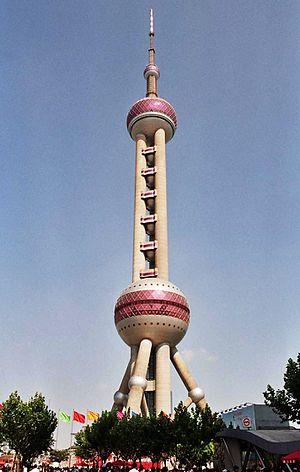
Cette page dresse la liste des plus hauts gratte-ciels du monde.
La Perle de l'Orient est une tour de télévision située à Shanghai en République populaire de Chine. Elle est située dans le quartier d'affaires de Lujiazui dans le district de Pudong près de la rivière Huangpu, face au Bund sur l'autre rive.